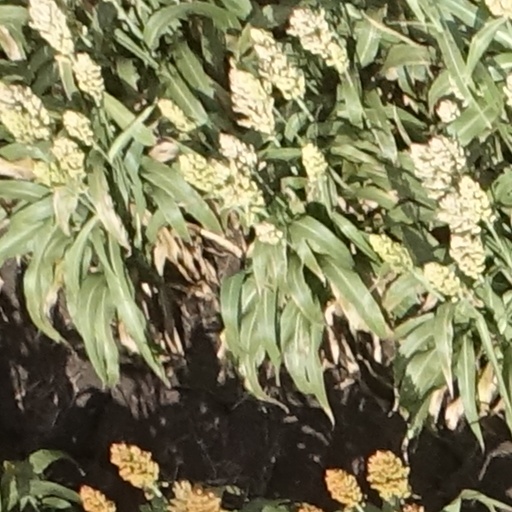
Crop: sorghum